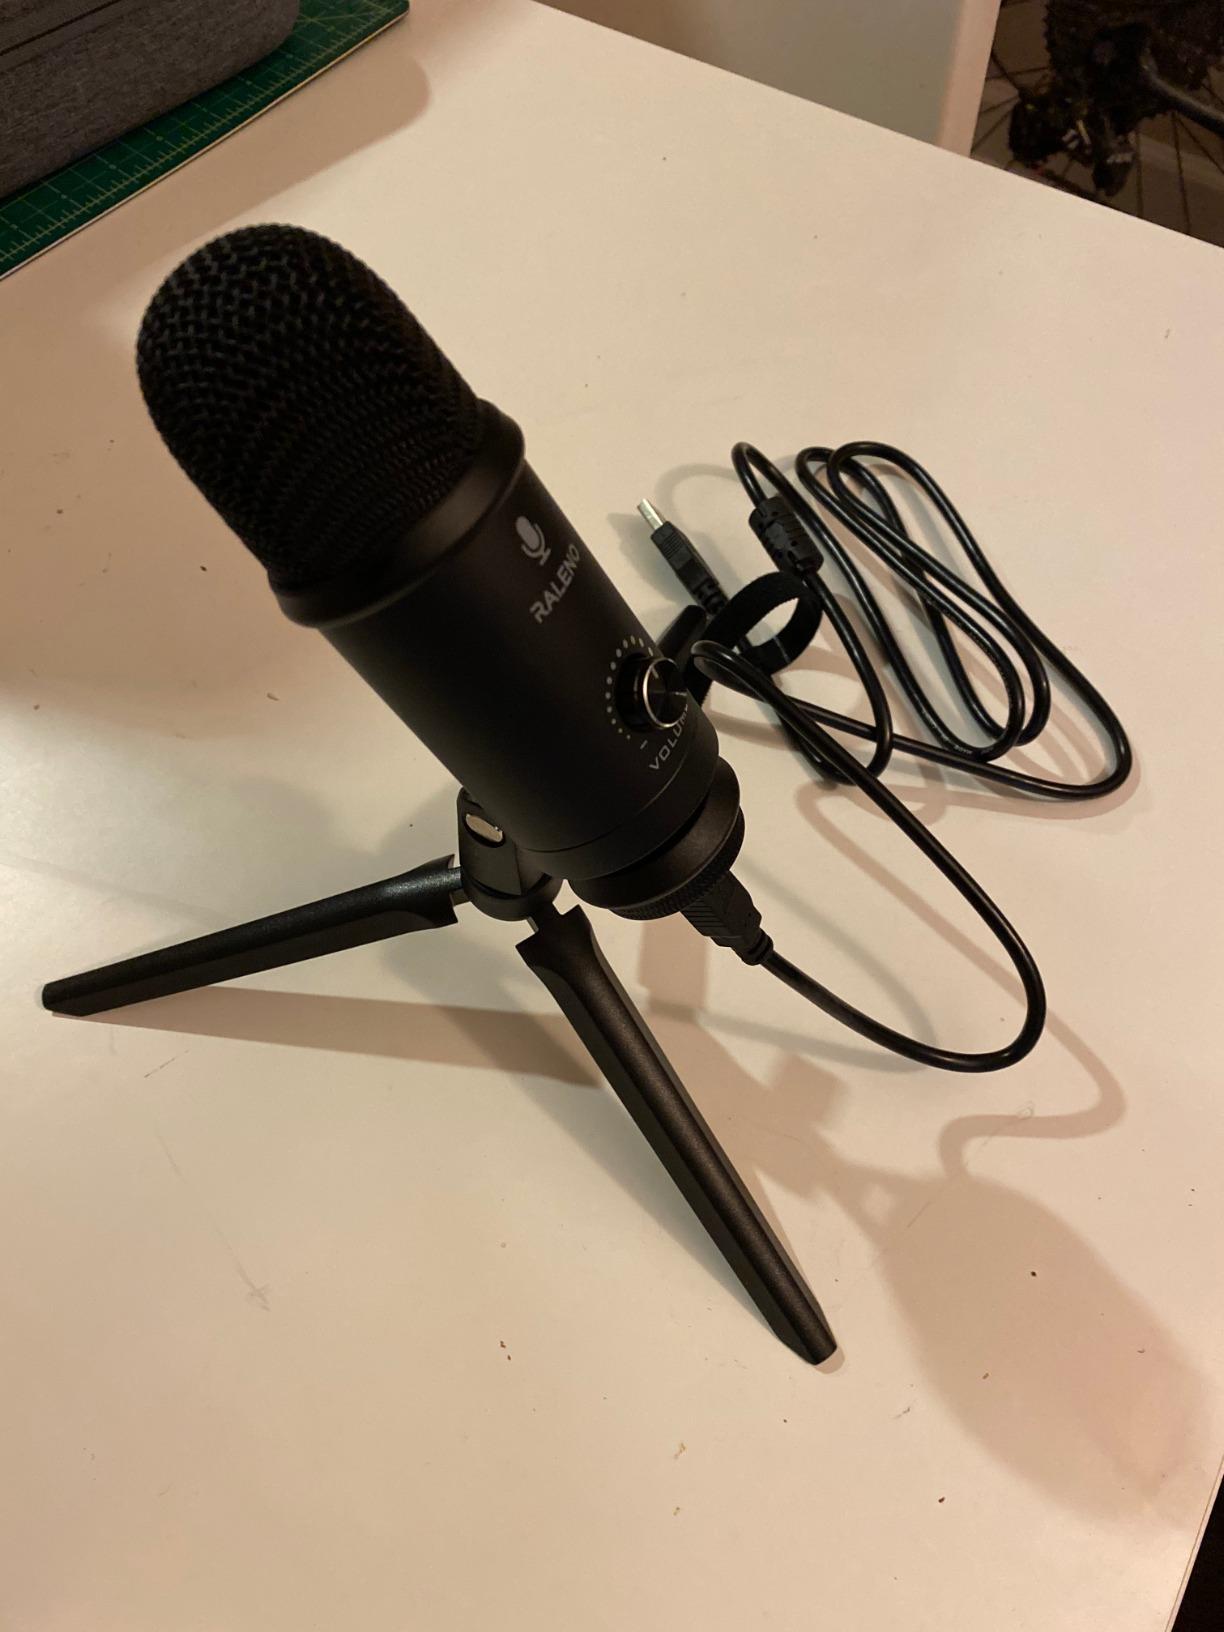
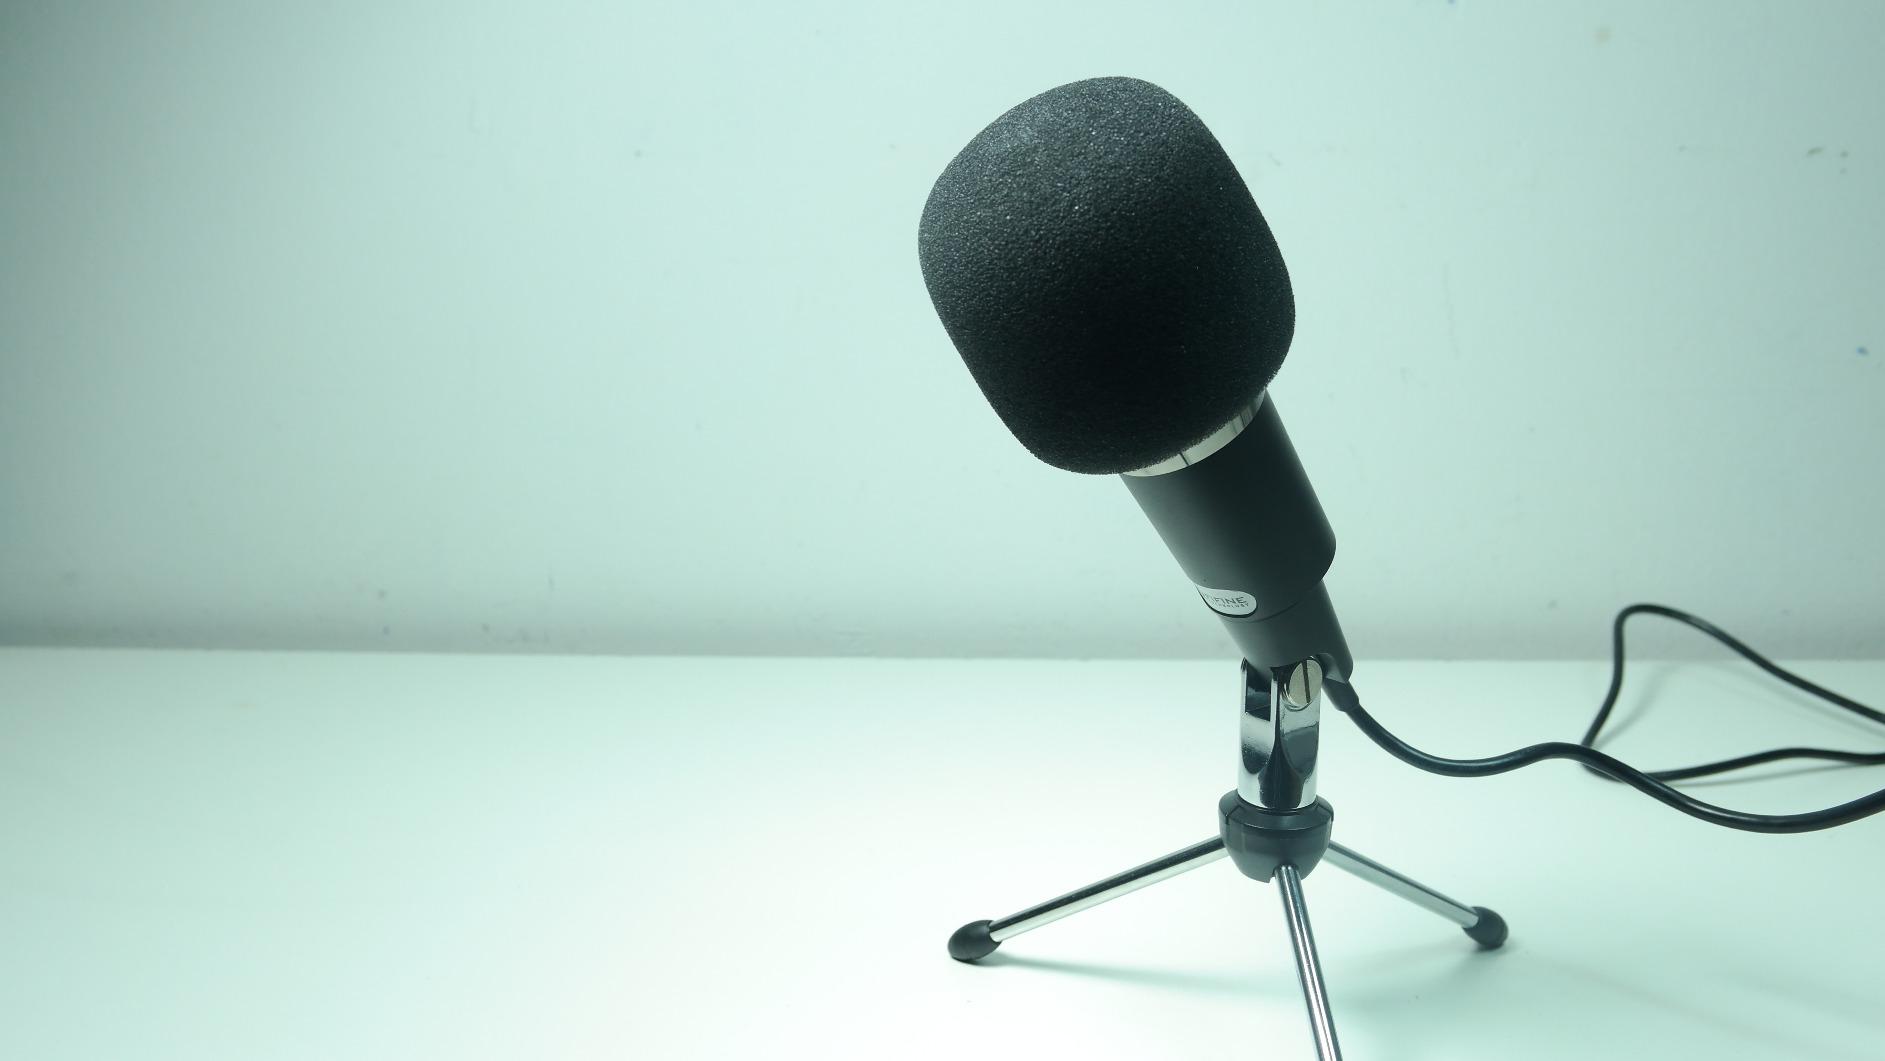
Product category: microphone
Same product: no